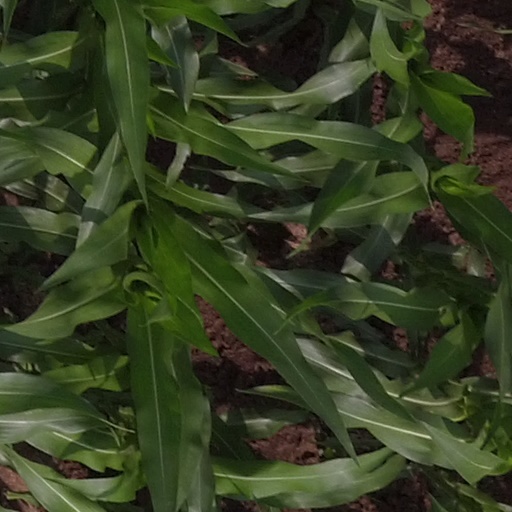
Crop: maize; corn